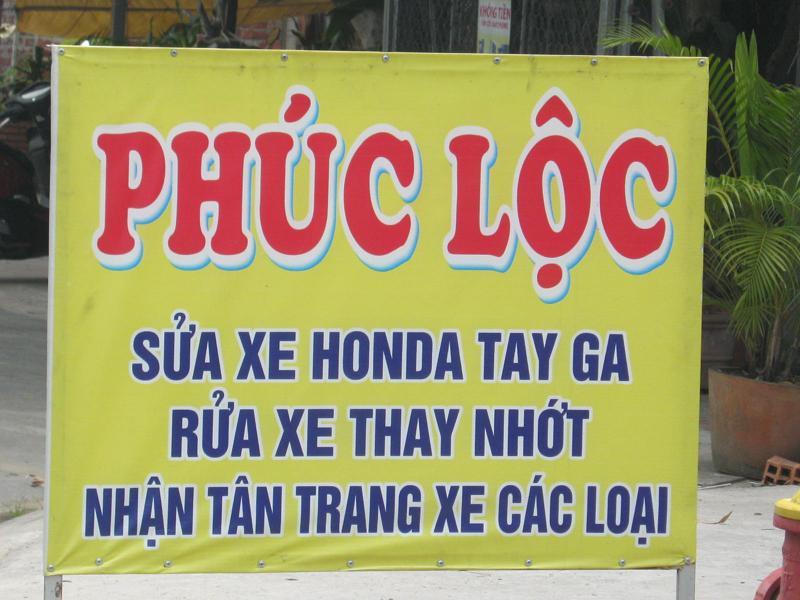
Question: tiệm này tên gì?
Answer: tiệm này tên phúc lộc